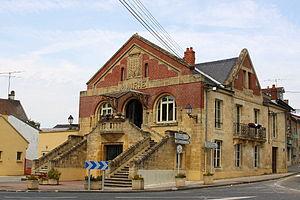
Marie de Buzancy
Buzancy est une commune française située dans le département des Ardennes, en région Grand Est.